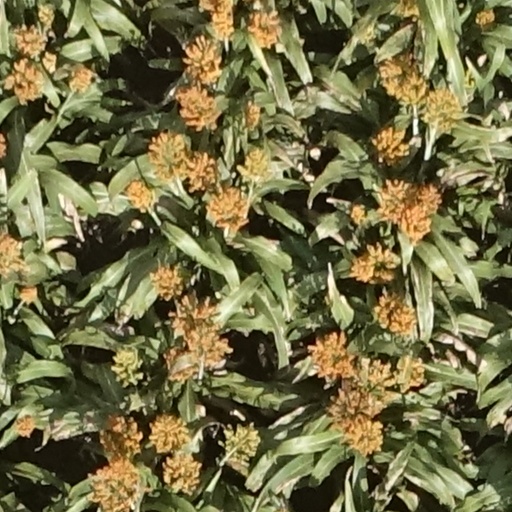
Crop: sorghum